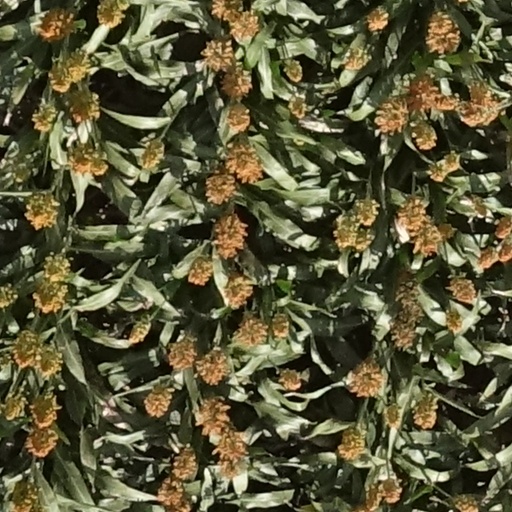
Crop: sorghum